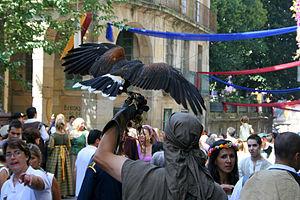
La Feira Franca est une fête médiévale qui se tient à Pontevedra le vendredi après-midi et le samedi du premier week-end de septembre. Elle a pour cadre le Moyen Âge et comprend pour la reconstitution historique un marché médiéval, un tournoi de chevalerie, des spectacles de fauconnerie, des stands de nourriture, des animations de rue, de la jonglerie, de la musique, des ateliers, de l'artisanat du cuir, du bois, du textile et des produits naturels, et plus encore.